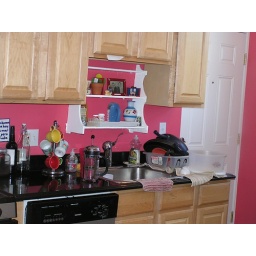
our house in the middle of the street 015